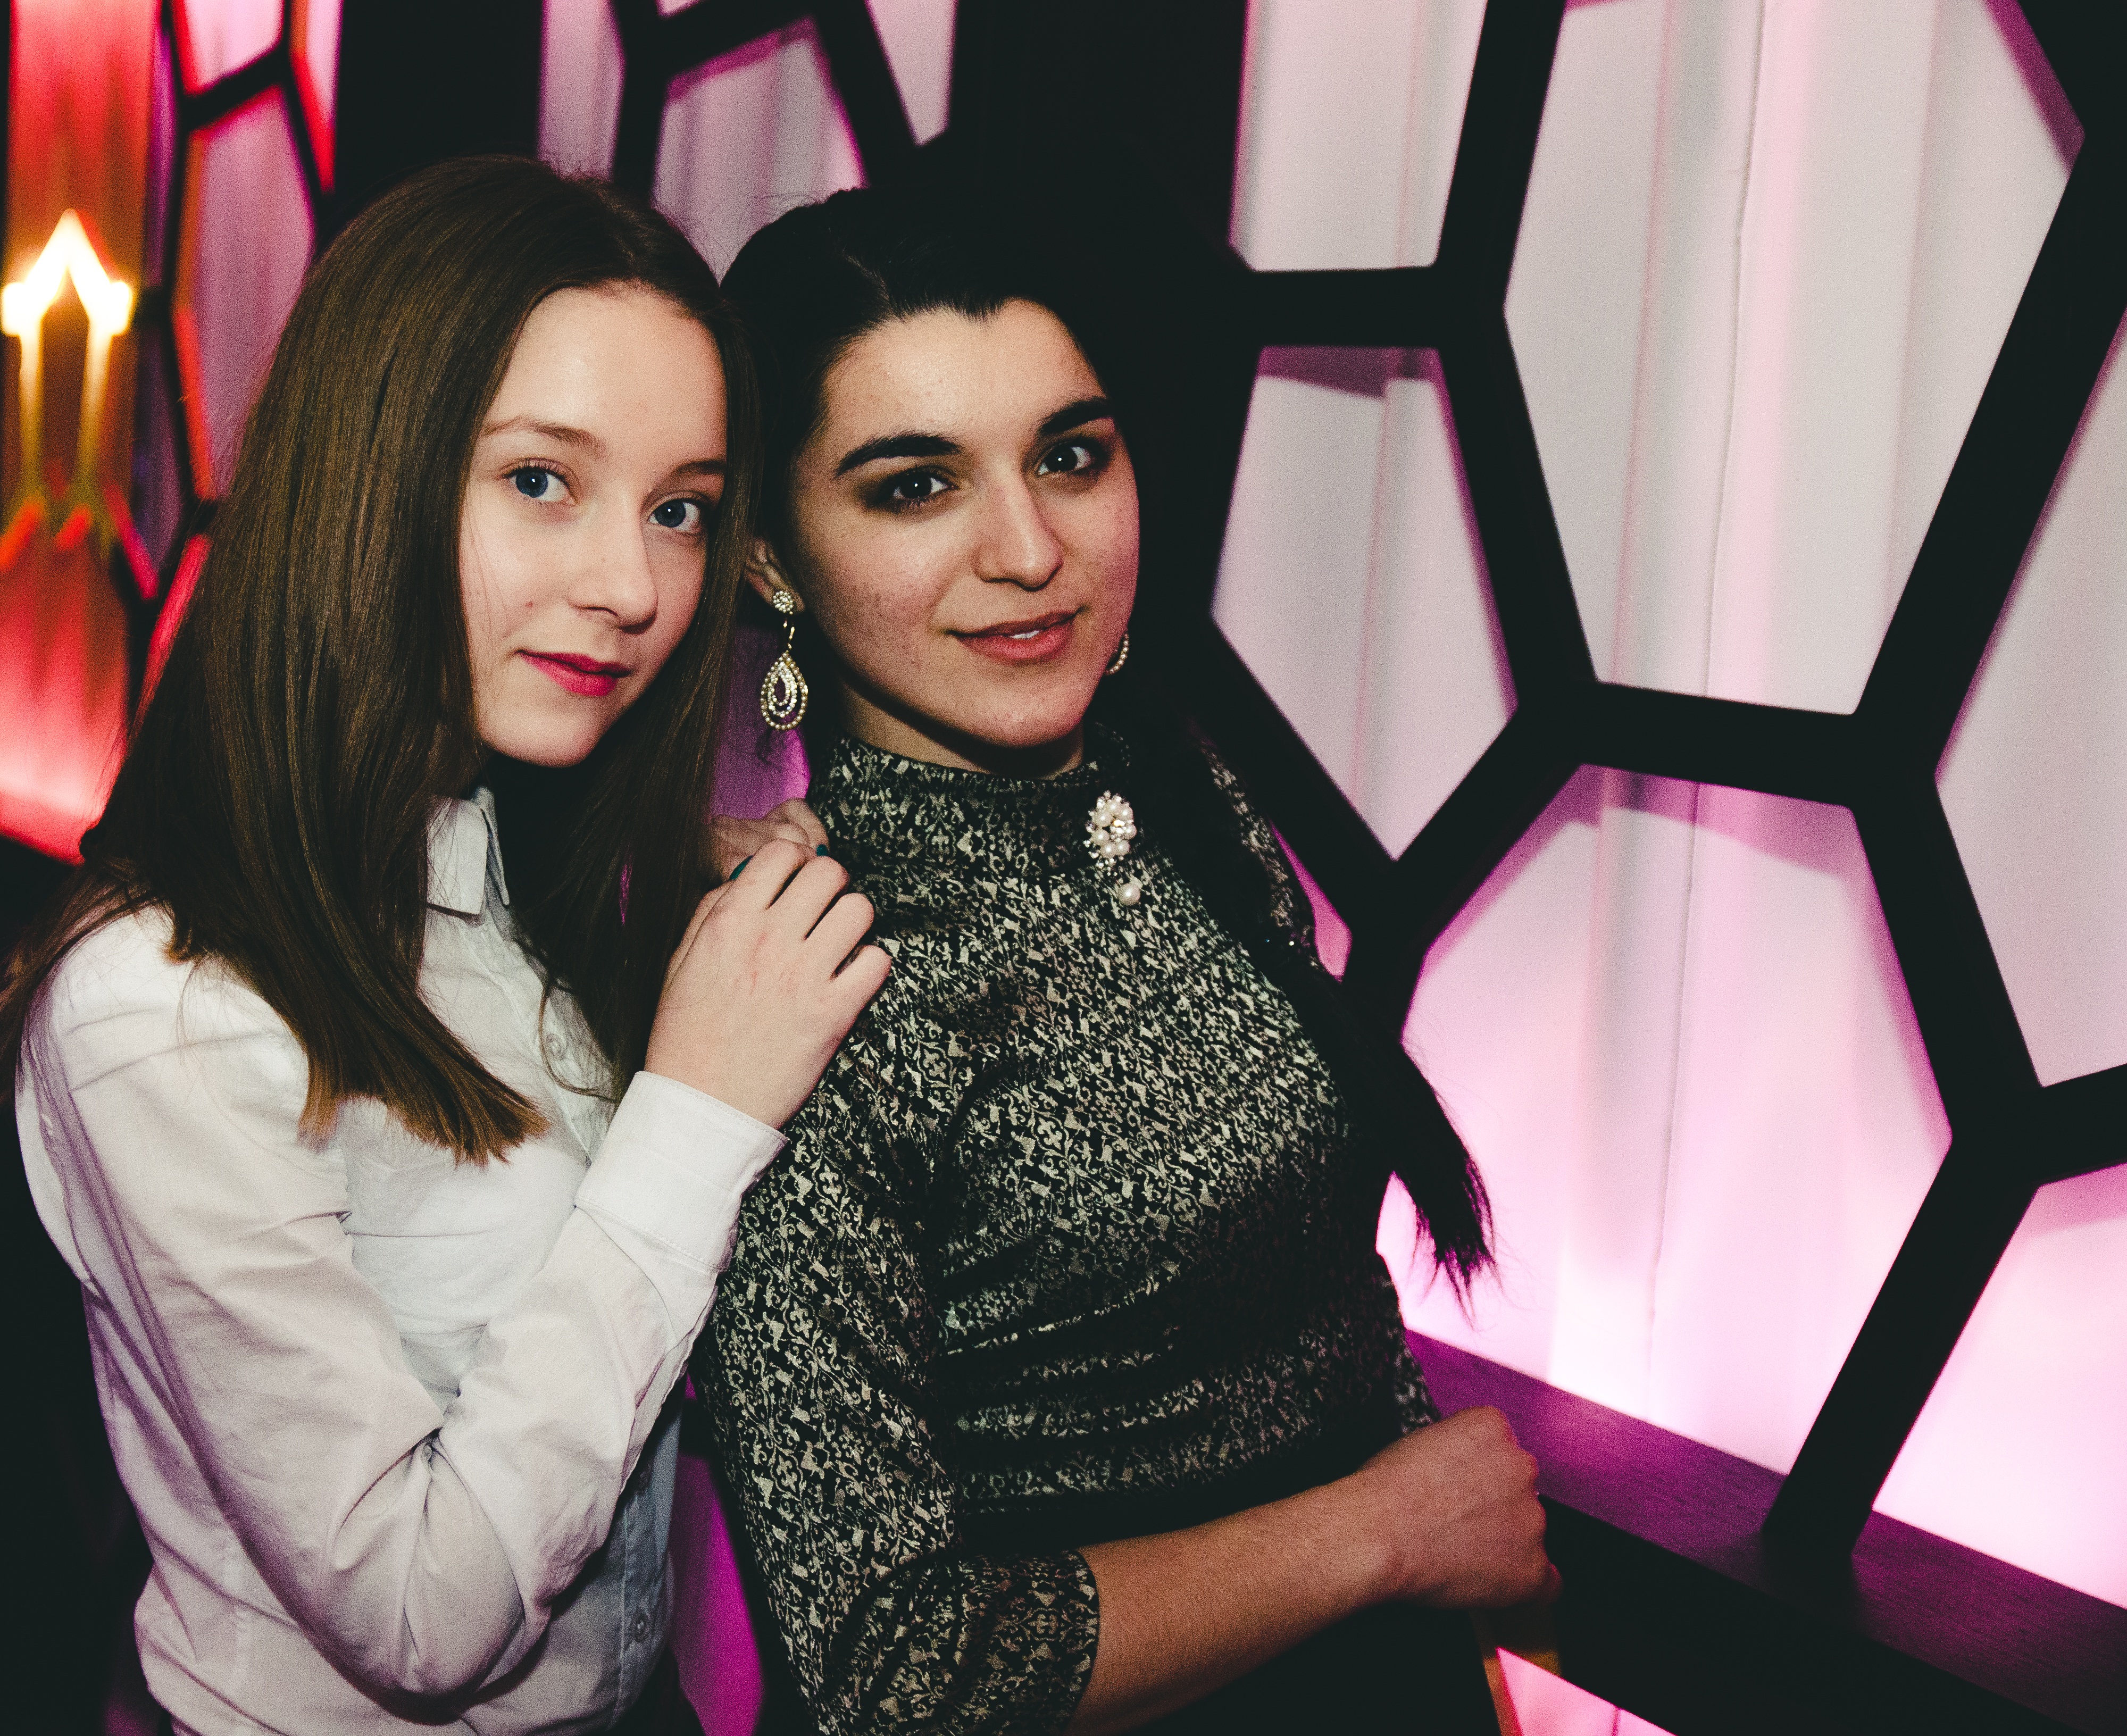
girl, woman, hair, view, female, portrait, model, young, youth, fashion, blonde, jacket, hairstyle, long hair, girls, dress, hands, legs, beauty, style, armchair, posture, smiles, dark background, cosmetics, nightclub, erotic, light background